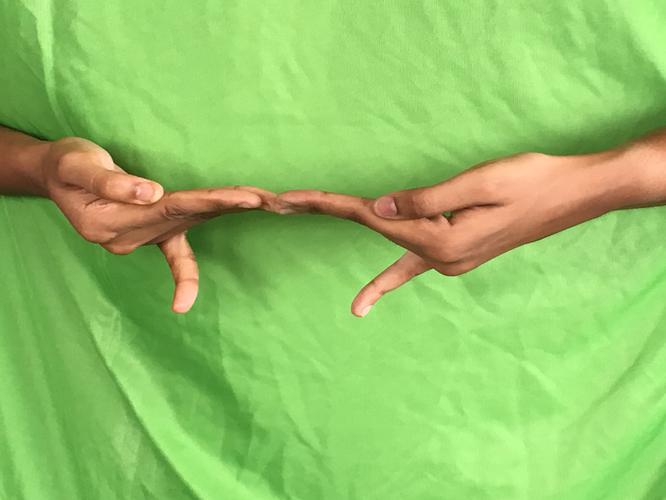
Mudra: Khatva
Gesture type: double_hand